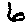
Label: 6